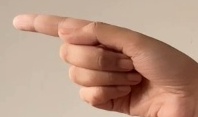
ASL sign: G